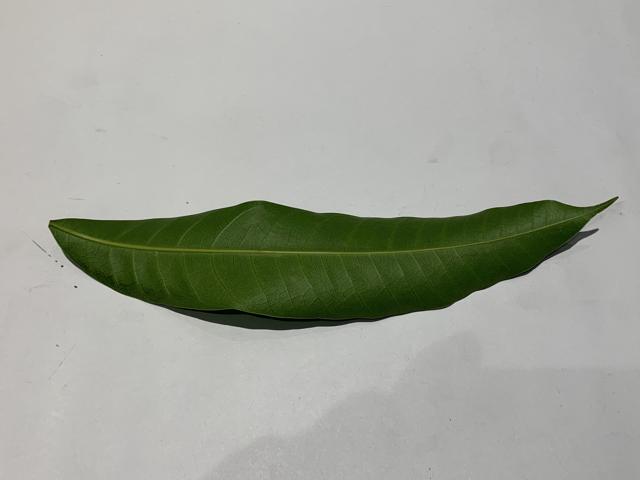
Mango leaf variety: Fazli